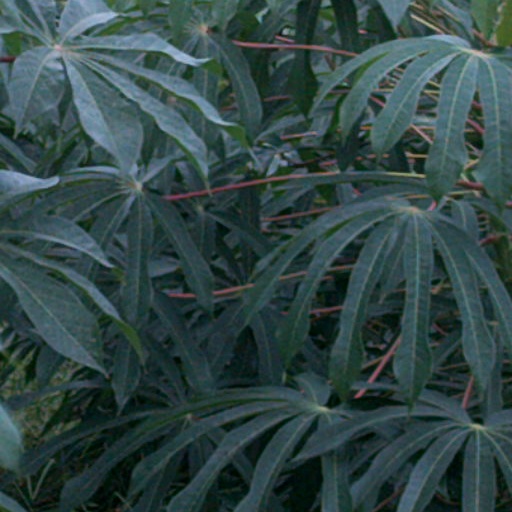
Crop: cassava